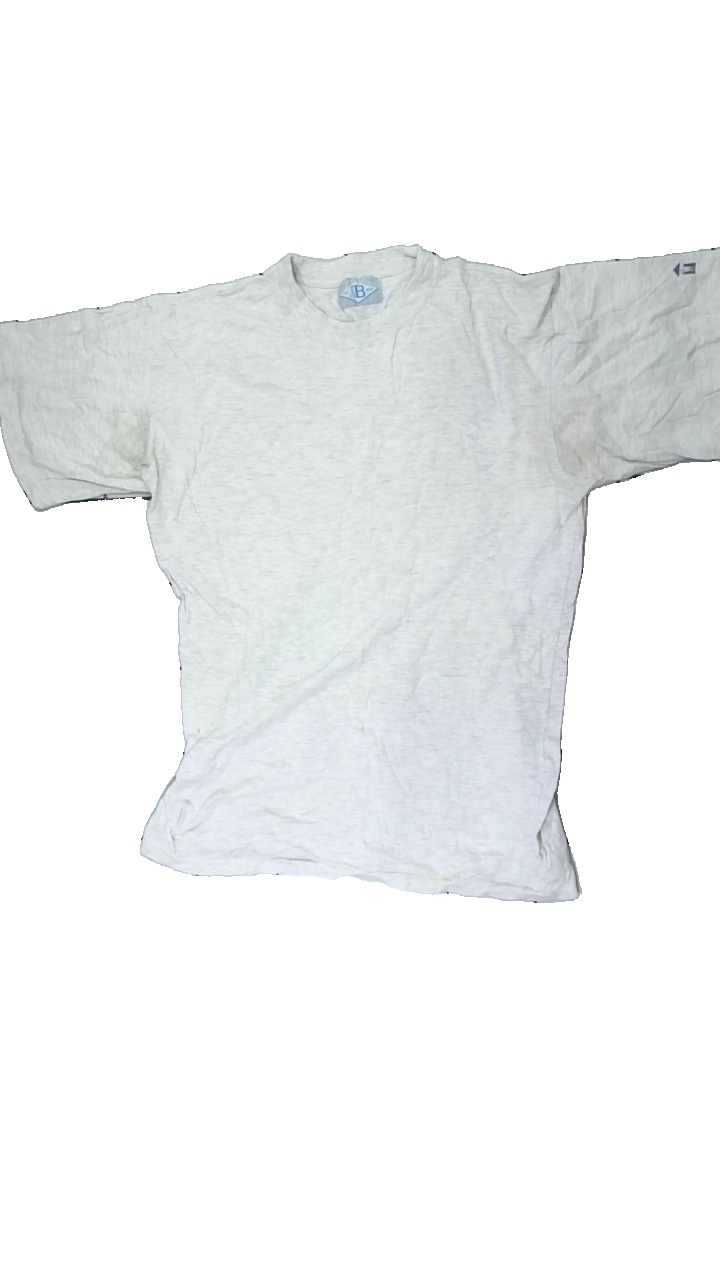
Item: T-shirt (Unisex)
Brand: The Best
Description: grå t-shirt med gula fläckar över hela samt hål i båda armhålorna
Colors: Grey
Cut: Regular
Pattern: Logo print
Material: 60% cotton 40% viscose
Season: All
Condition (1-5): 1
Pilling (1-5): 5
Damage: gula fläckar över hela
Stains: Major
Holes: Major
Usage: Energy Recovery
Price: <50